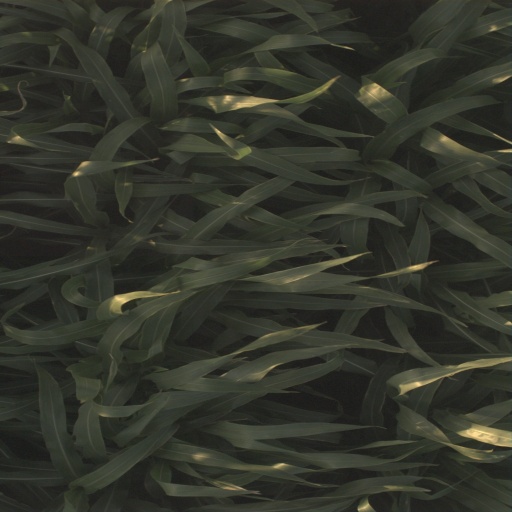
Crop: sorghum